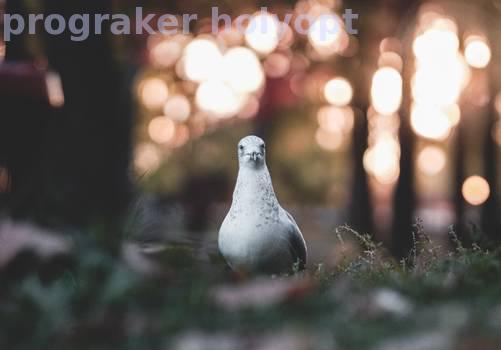
Label: Watermark